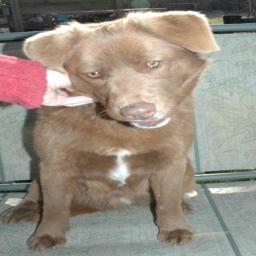
Animal: dogs